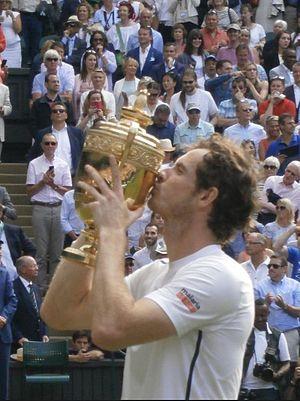
Sir Andrew Barron Murray, dit Andy Murray, est un joueur professionnel de tennis écossais né le 15 mai 1987 à Glasgow.